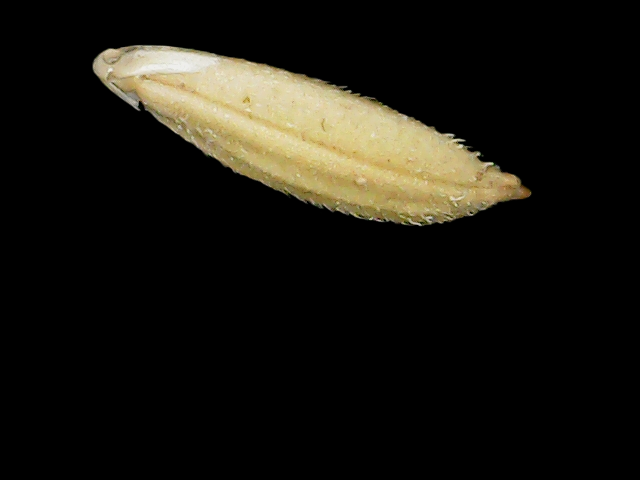
Rice variety: Binadhan23